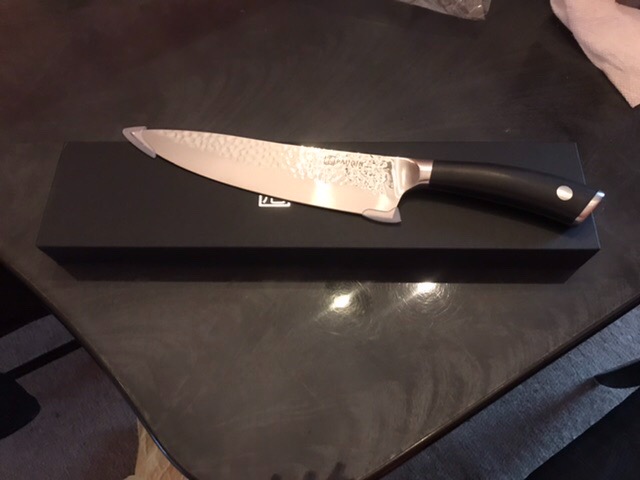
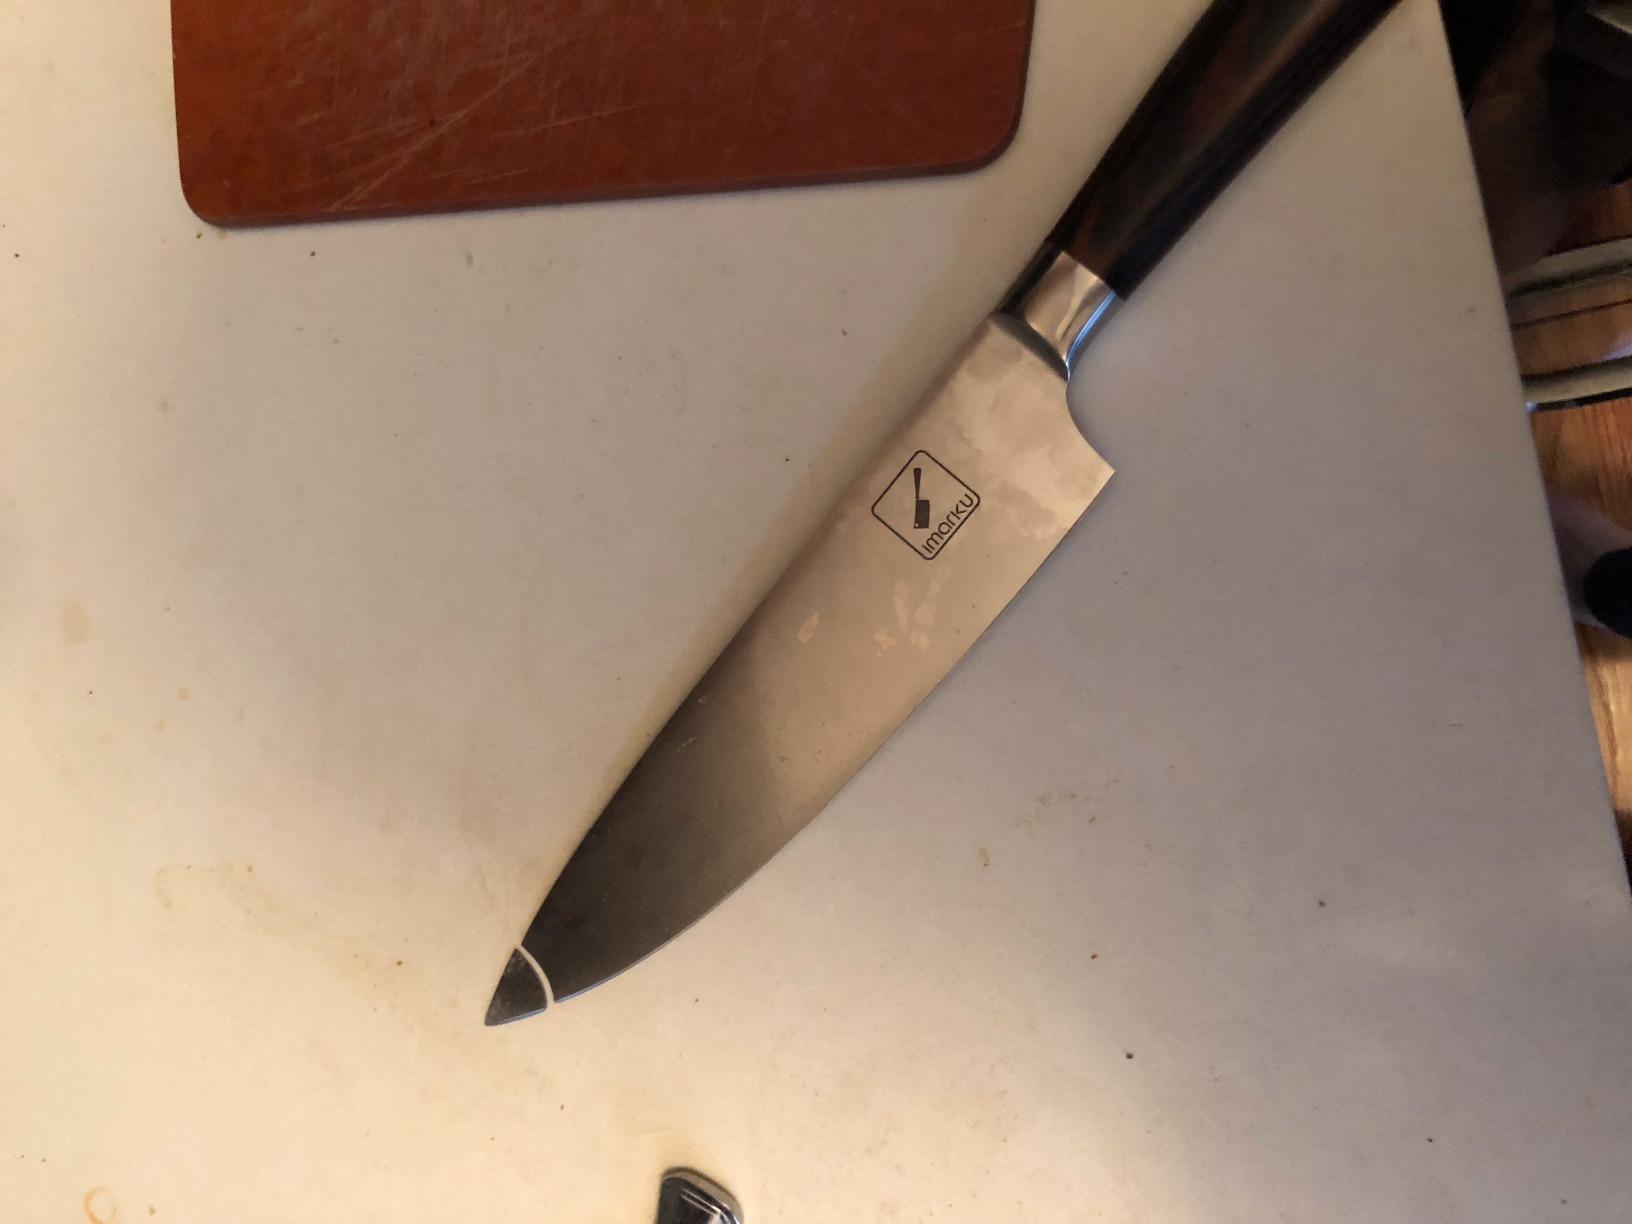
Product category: items_knife
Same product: no